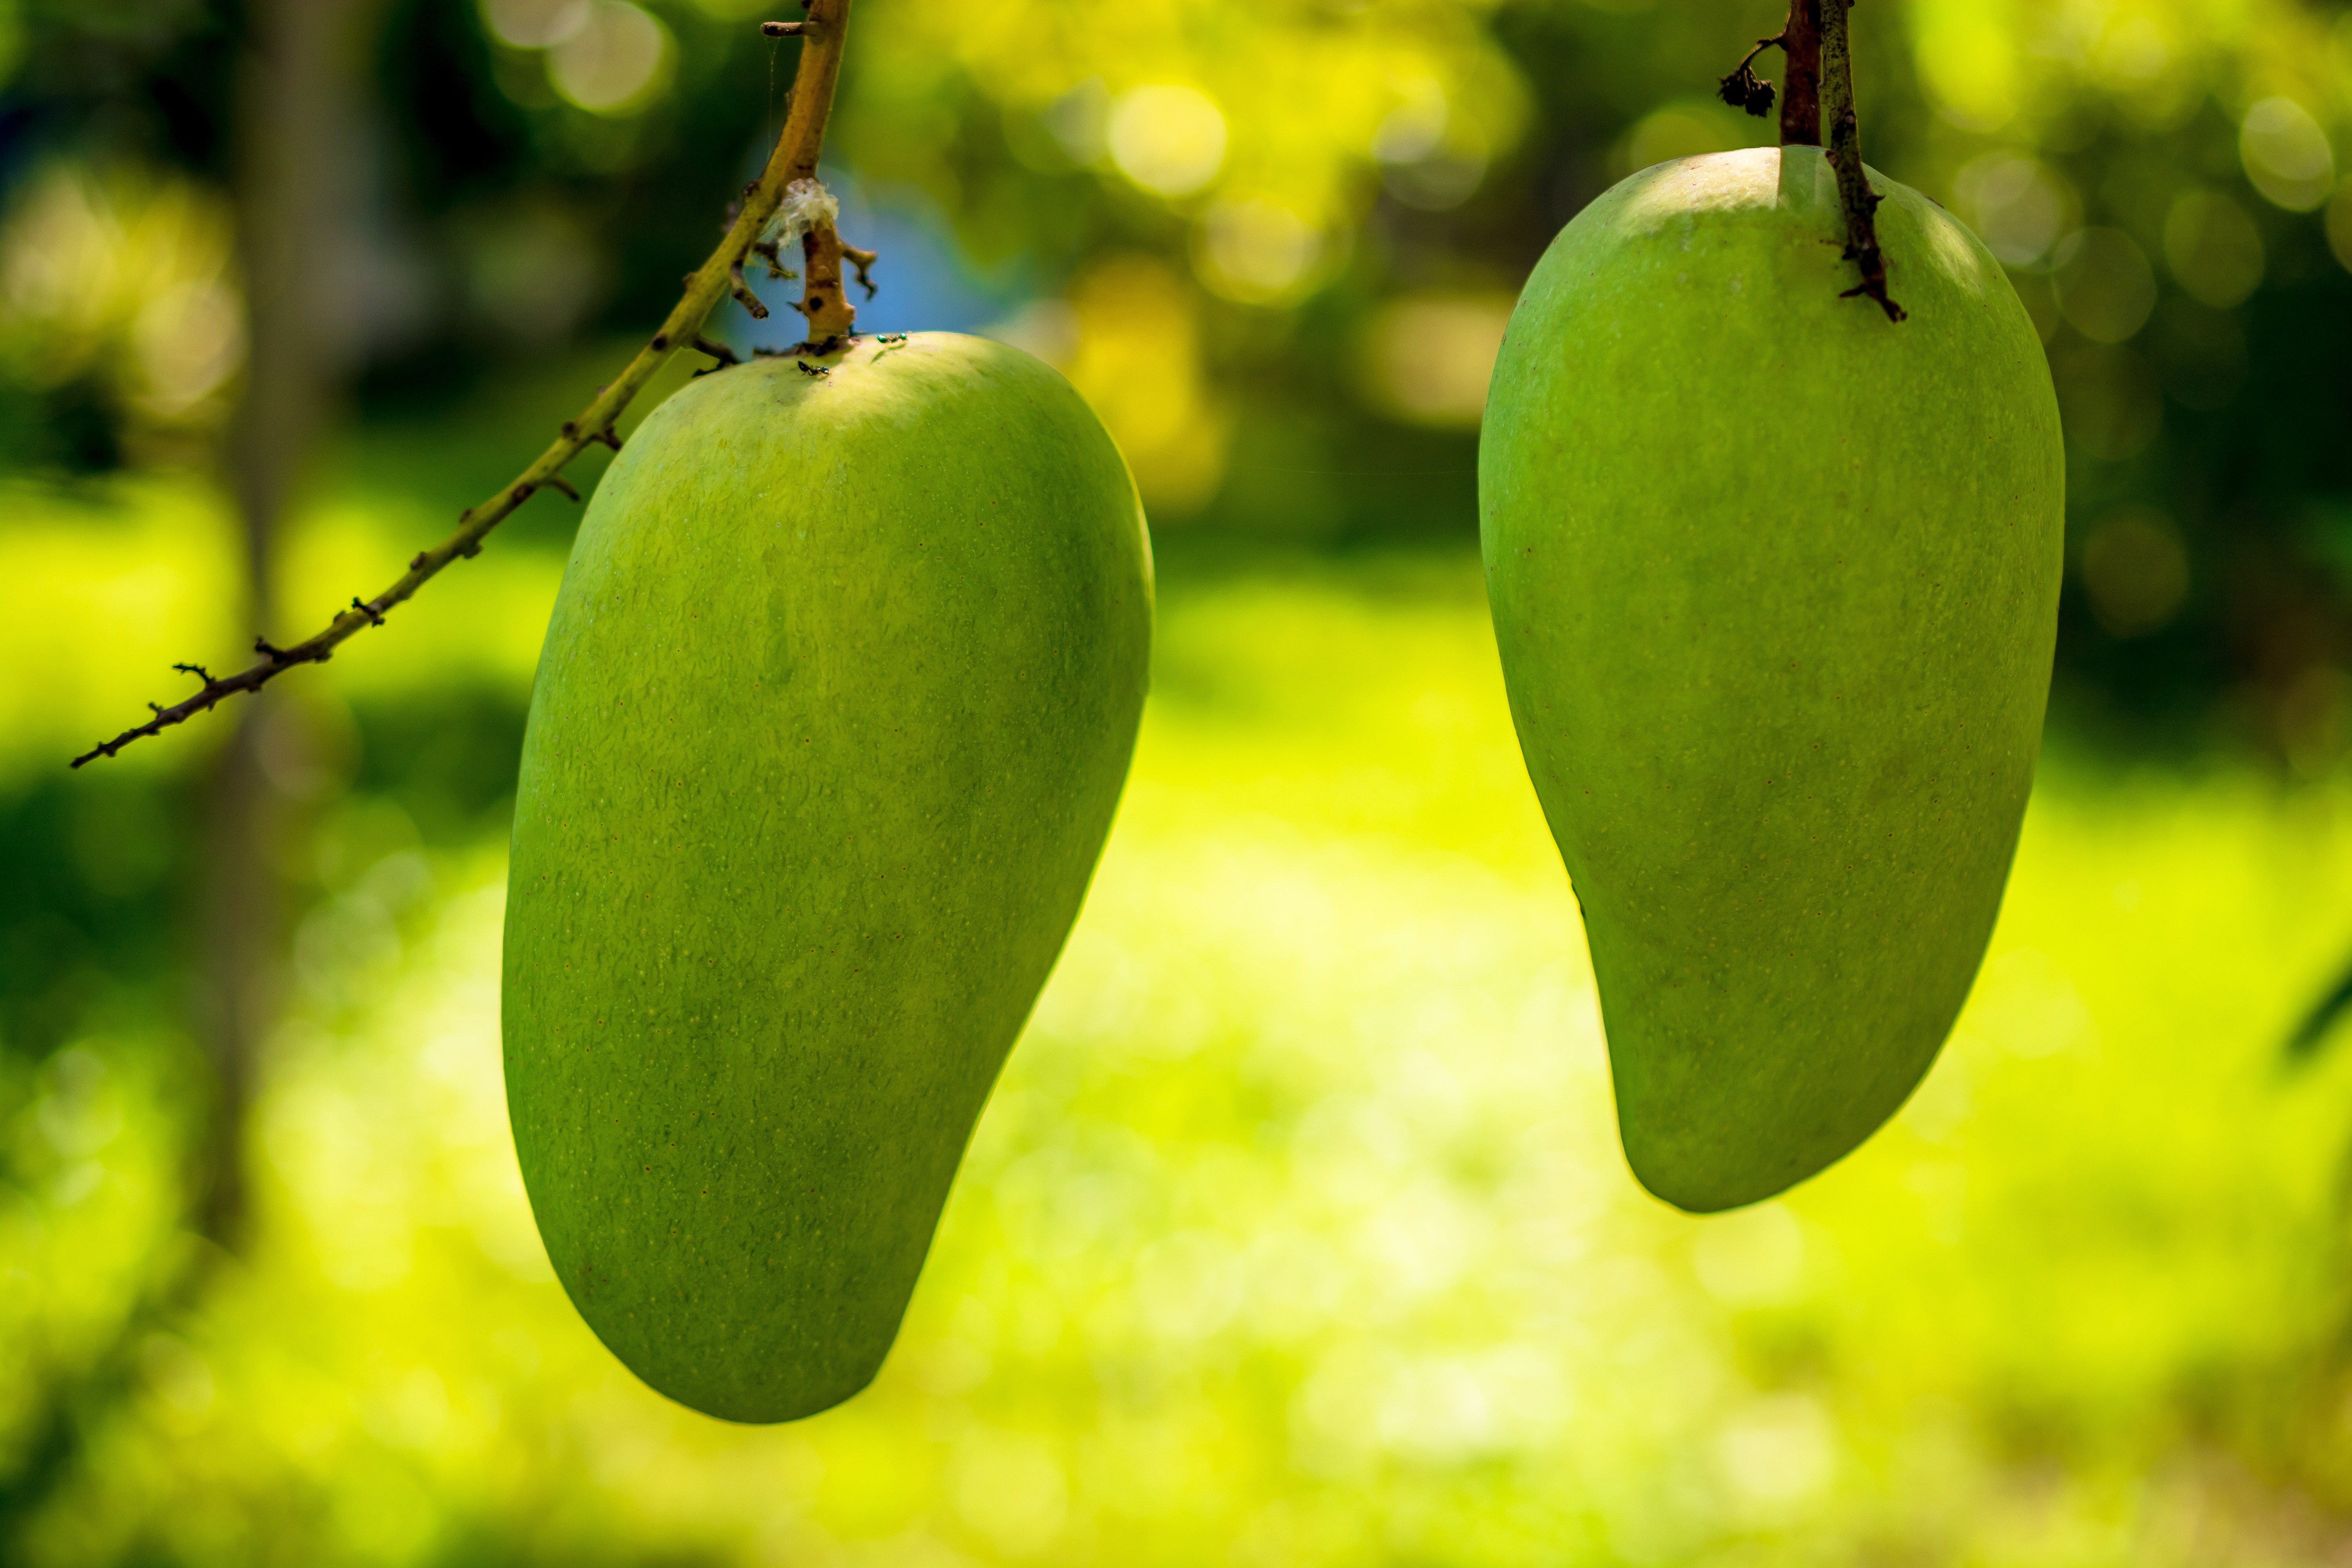
branch, plant, fruit, leaf, flower, food, green, produce, botany, flora, mango, fruits, macro photography, flowering plant, mango tree, green mango, land plant